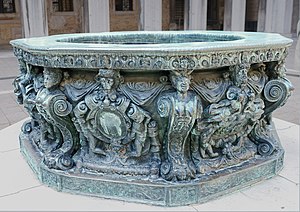
Dogepaladset / Billedgalleri
Dogepaladset er et palads ved bredden af Canal Grande i Venedig i Italien. Bygningen tjente som regeringsbygning og domhus og var samtidig residens for Dogen, bystatens hersker.